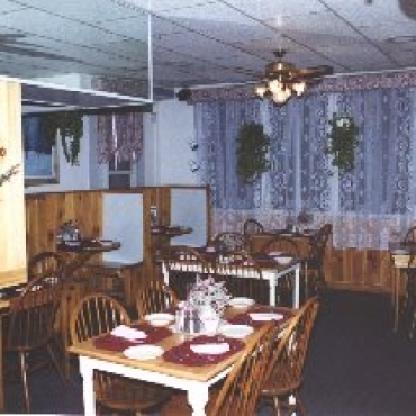
Scene: Indoor